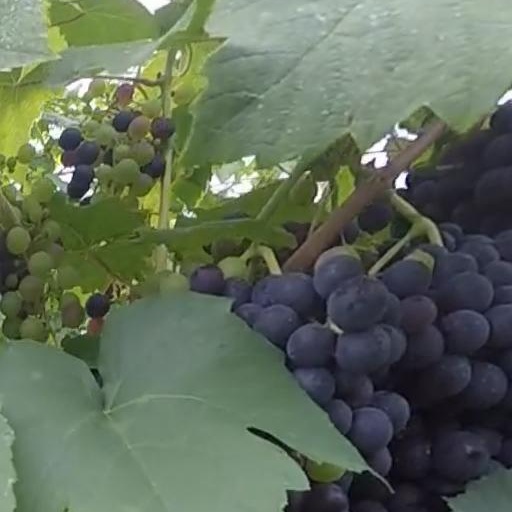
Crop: grape